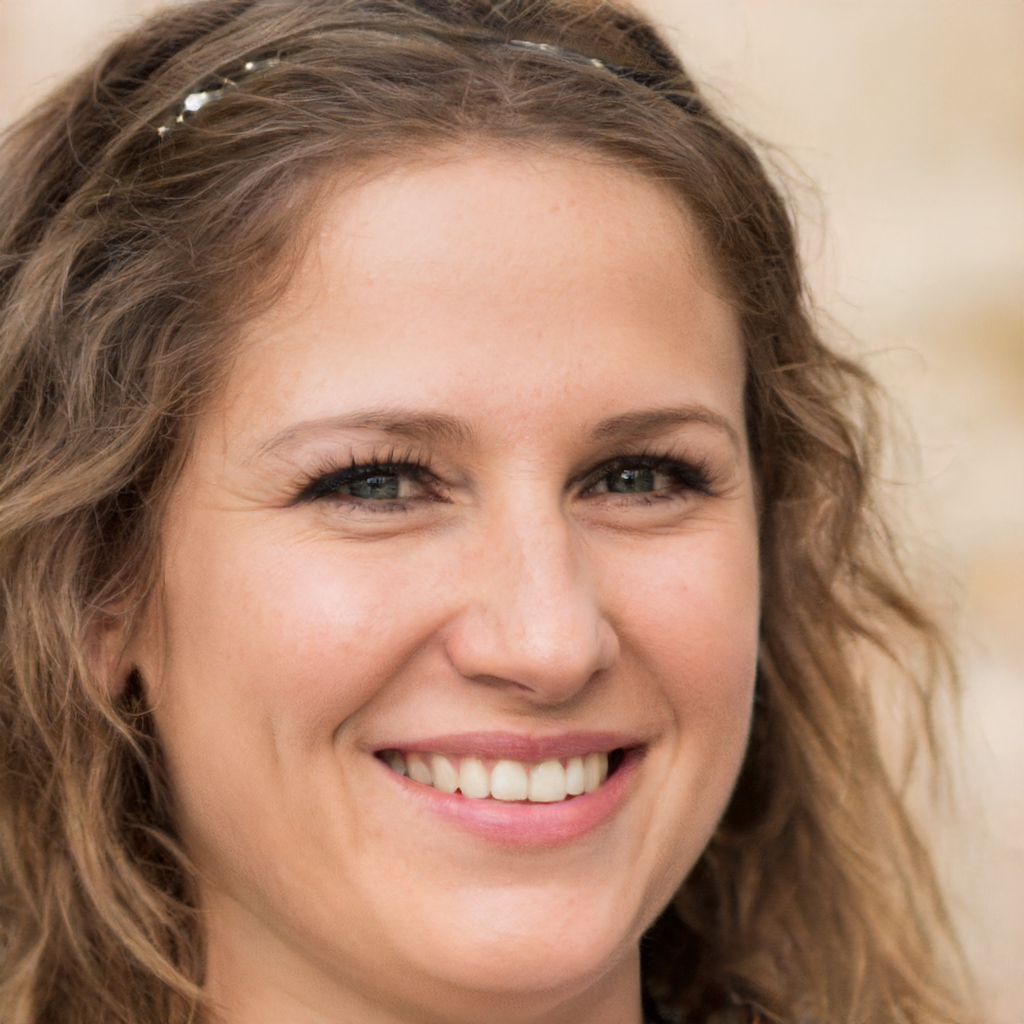
Portrait style: Real Portrait